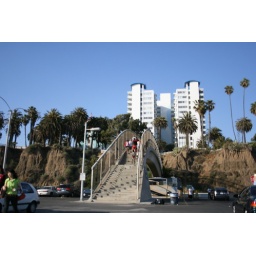
bridge over the river pch